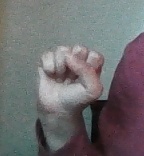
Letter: saad